MC5

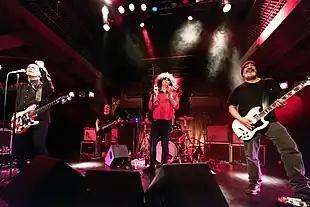
MC5 performing in 2018. L–R: Wayne Kramer, bassist Billy Gould, vocalist Marcus Durant, drummer Brendan Canty (obscured by Durant), and guitarist Kim Thayil.

In 2005, MC5 stabilized into a new lineup, consisting of Kramer, Thompson, and Davis, with Handsome Dick Manitoba, vocalist of the 1970s New York punk band The Dictators, singing lead, along with Gilby Clarke, formerly of Guns and Roses, playing rhythm guitar. This lineup continued to exist until Michael Davis' death in February 2012, upon which the group disbanded.